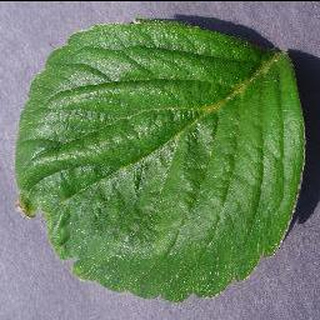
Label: healthy_strawberry